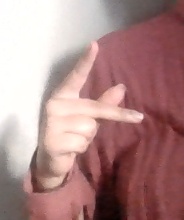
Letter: dha